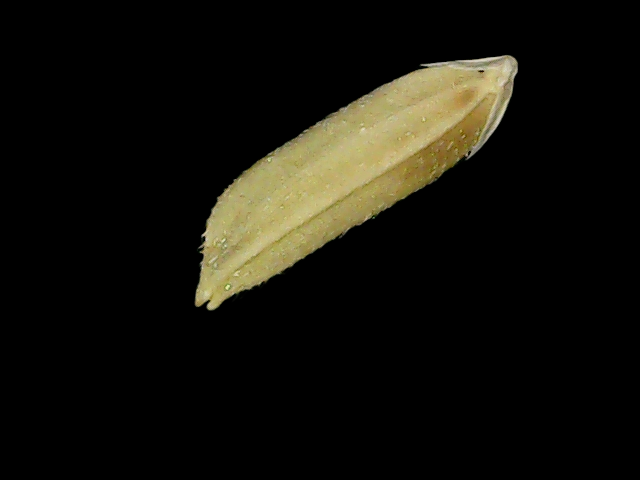
Rice variety: Bd75